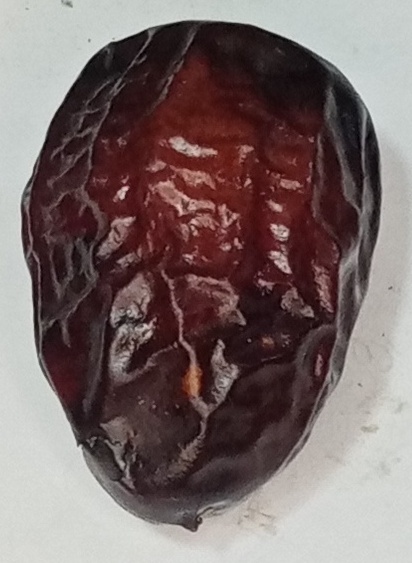
Variety: kupro
Size: large
Grade: grade-3